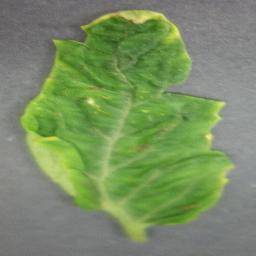
Label: Tomato___Tomato_Yellow_Leaf_Curl_Virus